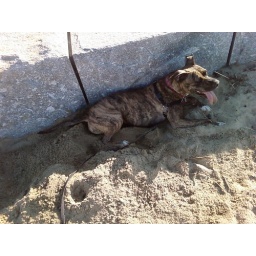
sitting in fresh cool shady sand at Tenean Beach